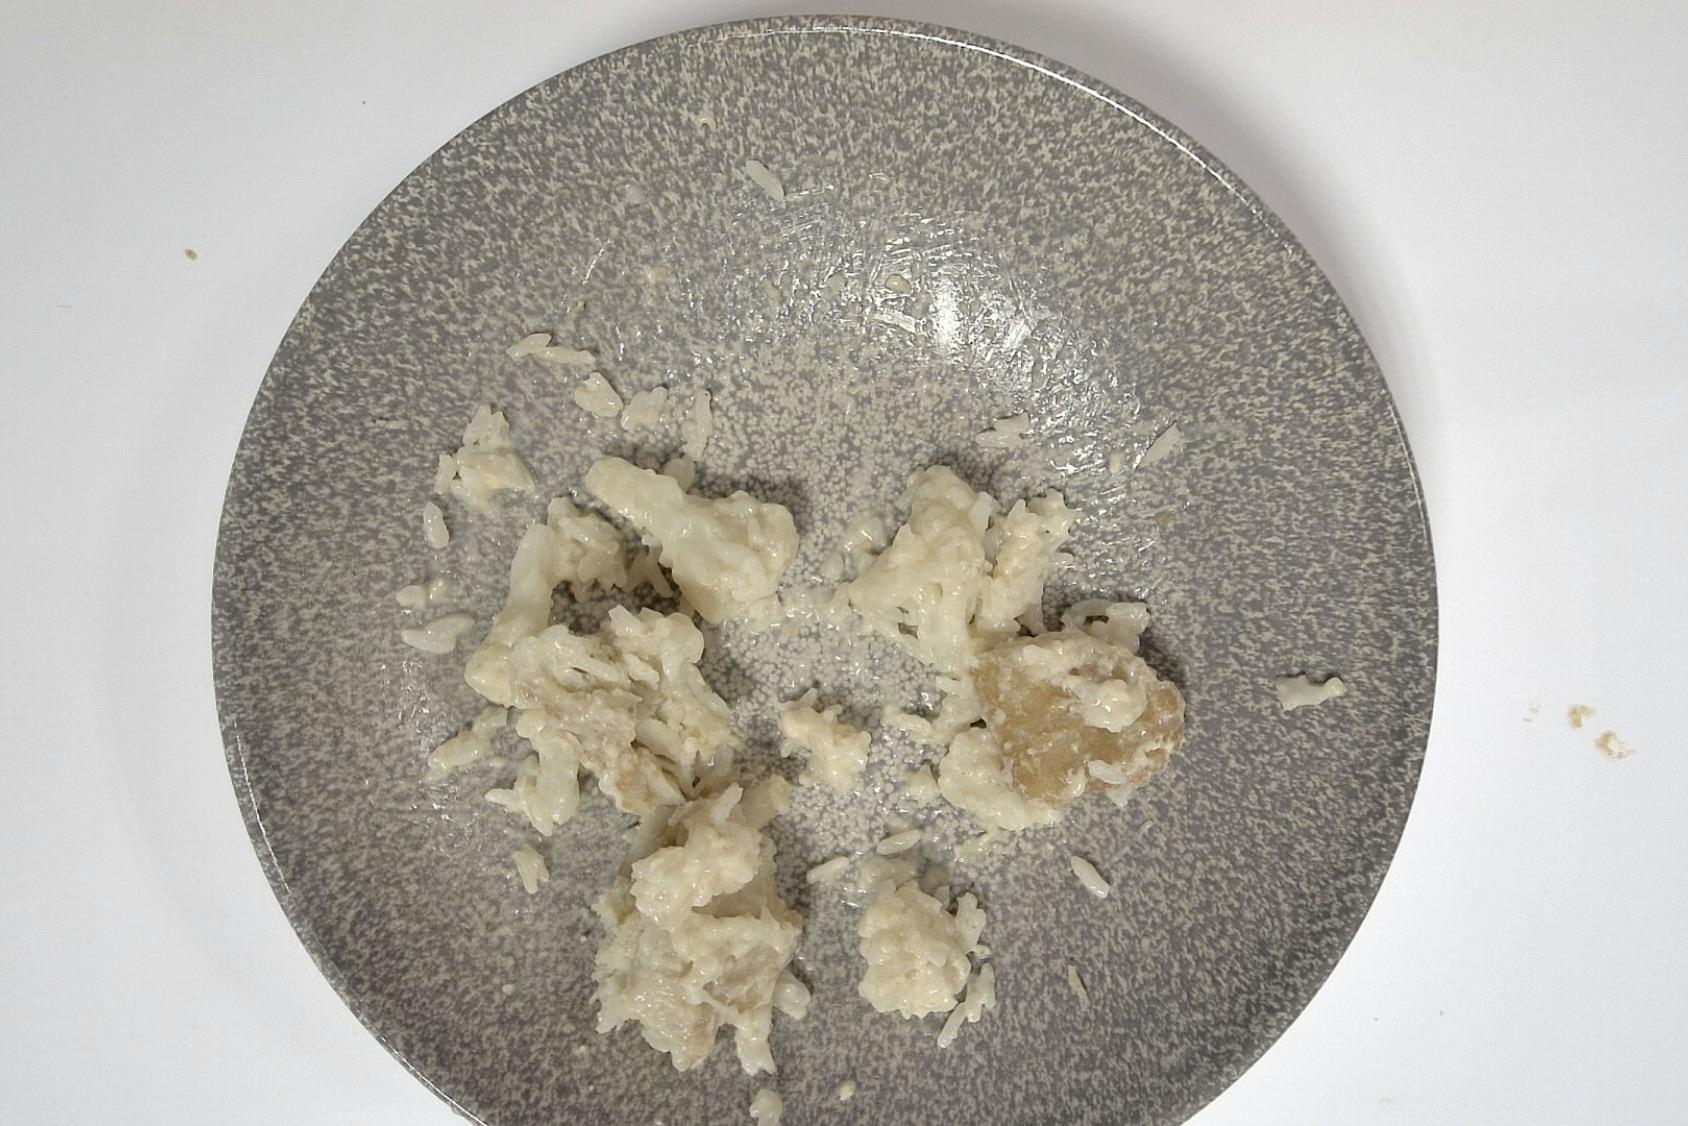
Gericht: Paniertes Fischfilet mit Blumenkohl , Reis , Helle Sauce
Portionsgröße: Normale Portion
Zutaten: Reis, Blumenkohl, Paniertes Fischfilet, Helle Sauce
Gewicht vorher: 315 g
Kalorien vorher: 307,850 kcal
Gewicht nachher: 185 g
Kalorien nachher: 180,801 kcal